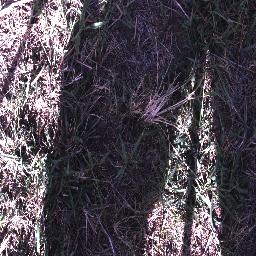
Label: negative